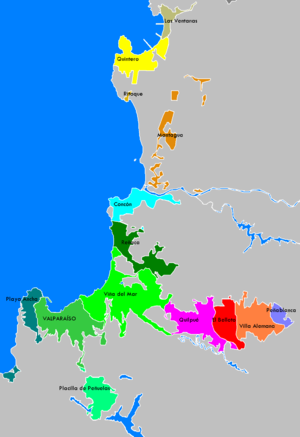
Carte de Grand Valparaiso, Chili, compte tenu de toutes les zones urbaines résidentielles et productives existantes à la date, contenues dans les limites établies par l'article 7 du décret no 30/1965, du ministère de l'Equipement, du 1er Mars 1965 approuvant le plan directeur intercommunal et l'ordonnance de Valparaiso. Les surfaces considérées relèvent du statut immédiatement avant l'entrée en vigueur de la nouvelle Plan directeur métropolitaine de Valparaíso, PREMVAL, 2012
Reñaca est une station balnéaire chilienne offrant de nombreuses plages. Elle est située au nord de Viña del Mar, près de Valparaiso.
Le Grand Valparaiso est une agglomération qui comprend une grande partie de la Province de Valparaiso, située dans la région de Valparaiso, au Chili.